Mavie Hörbiger

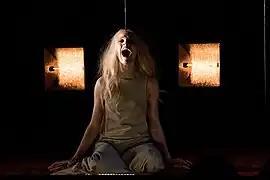
As Ismene in "Antigone", Burgtheater 2015

Mavie had theatre engagements in Hanover and Bochum (Rachel in "Sanft und grausam", 2006; Jeannie in "Fettes Schwein", 2005; title role in "Lulu", 2004; Gilda in "Komödie der Verführung", 2002; Santuzza in "Freunde II", 2001). From 2006 to 2008 she performs at the Theater Basel, her first role there being "Roxane" in the play "Cyrano de Bergerac", followed by "Stella" in "A Streetcar Named Desire". Since 2009, she performs regularly at Vienna's Burgtheater. In 2007, she debuted at the prestigious Salzburg Festival, as Hermia in Shakespeare's "A Midsummer Night's Dream". In 2013 she returned to Salzburg in a leading role in Nestroy's "Lumpazivagabundus", directed by the director of the Burgtheater, Matthias Hartmann. In 2015, Hörbiger claimed two major successes at the Burgtheater, first in Tolstoj's "The Power of Darkness", then as Ismene in "Antigone" by Sophocles.